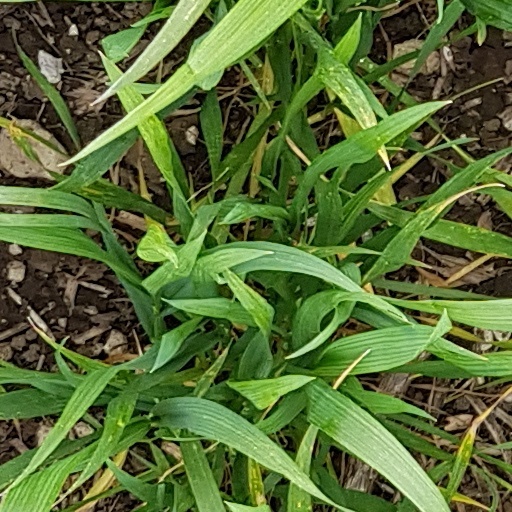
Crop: wheat